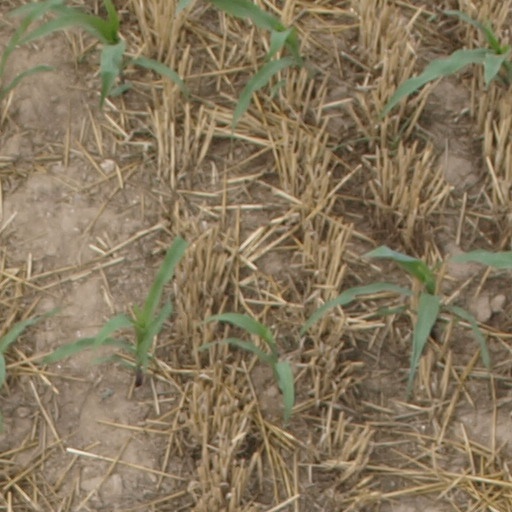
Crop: maize; corn